Asiatic-Pacific theater

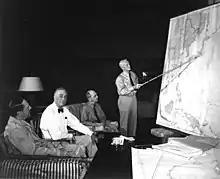
1944 Strategy Conference in Honolulu. Left to right: MacArthur, Roosevelt, Leahy, Nimitz. The discussion weighs the options of Formosa or the Philippine Islands as the next operational target in the Pacific theater.

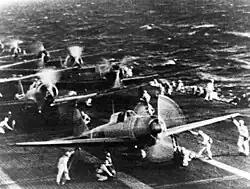
Japanese naval aircraft prepare to attack Pearl Harbor

The Asiatic-Pacific Theater was the theater of operations of U.S. forces during World War II in the Pacific War during 1941–1945. From mid-1942 until the end of the war in 1945, two U.S. operational commands were in the Pacific. The Pacific Ocean Areas (POA), divided into the Central Pacific Area, the North Pacific Area and the South Pacific Area, were commanded by Fleet Admiral Chester W. Nimitz, Commander-in-Chief Pacific Ocean Areas. The South West Pacific Area (SWPA) was commanded by General of the Army Douglas MacArthur, Supreme Allied Commander South West Pacific Area. During 1945, the United States added the United States Strategic Air Forces in the Pacific, commanded by General Carl A. Spaatz.